Health in China

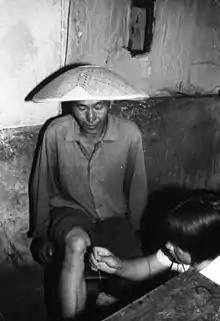
A Chinese barefoot doctor uses her needles to treat a production brigade worker

Health in the People's Republic of China is a complex and multifaceted issue that encompasses a wide range of factors, including public health policy, healthcare infrastructure, environmental factors, lifestyle choices, and socioeconomic conditions. Although the People's Republic of China has made significant progress in improving public health and life expectancy, many challenges remain, including air pollution, food safety concerns, a growing burden of non-communicable diseases such as diabetes and cardiovascular disease, and an aging population. In order to improve the situation, the central government has adopted a series of health policies and initiatives, such as the Healthy China 2030 program, investment in the development of primary health-care facilities and the implementation of public health campaigns.